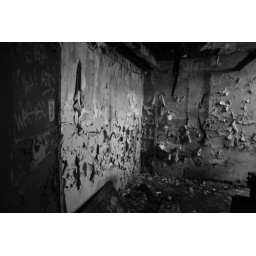
old wall in an abandoned building in berlin.